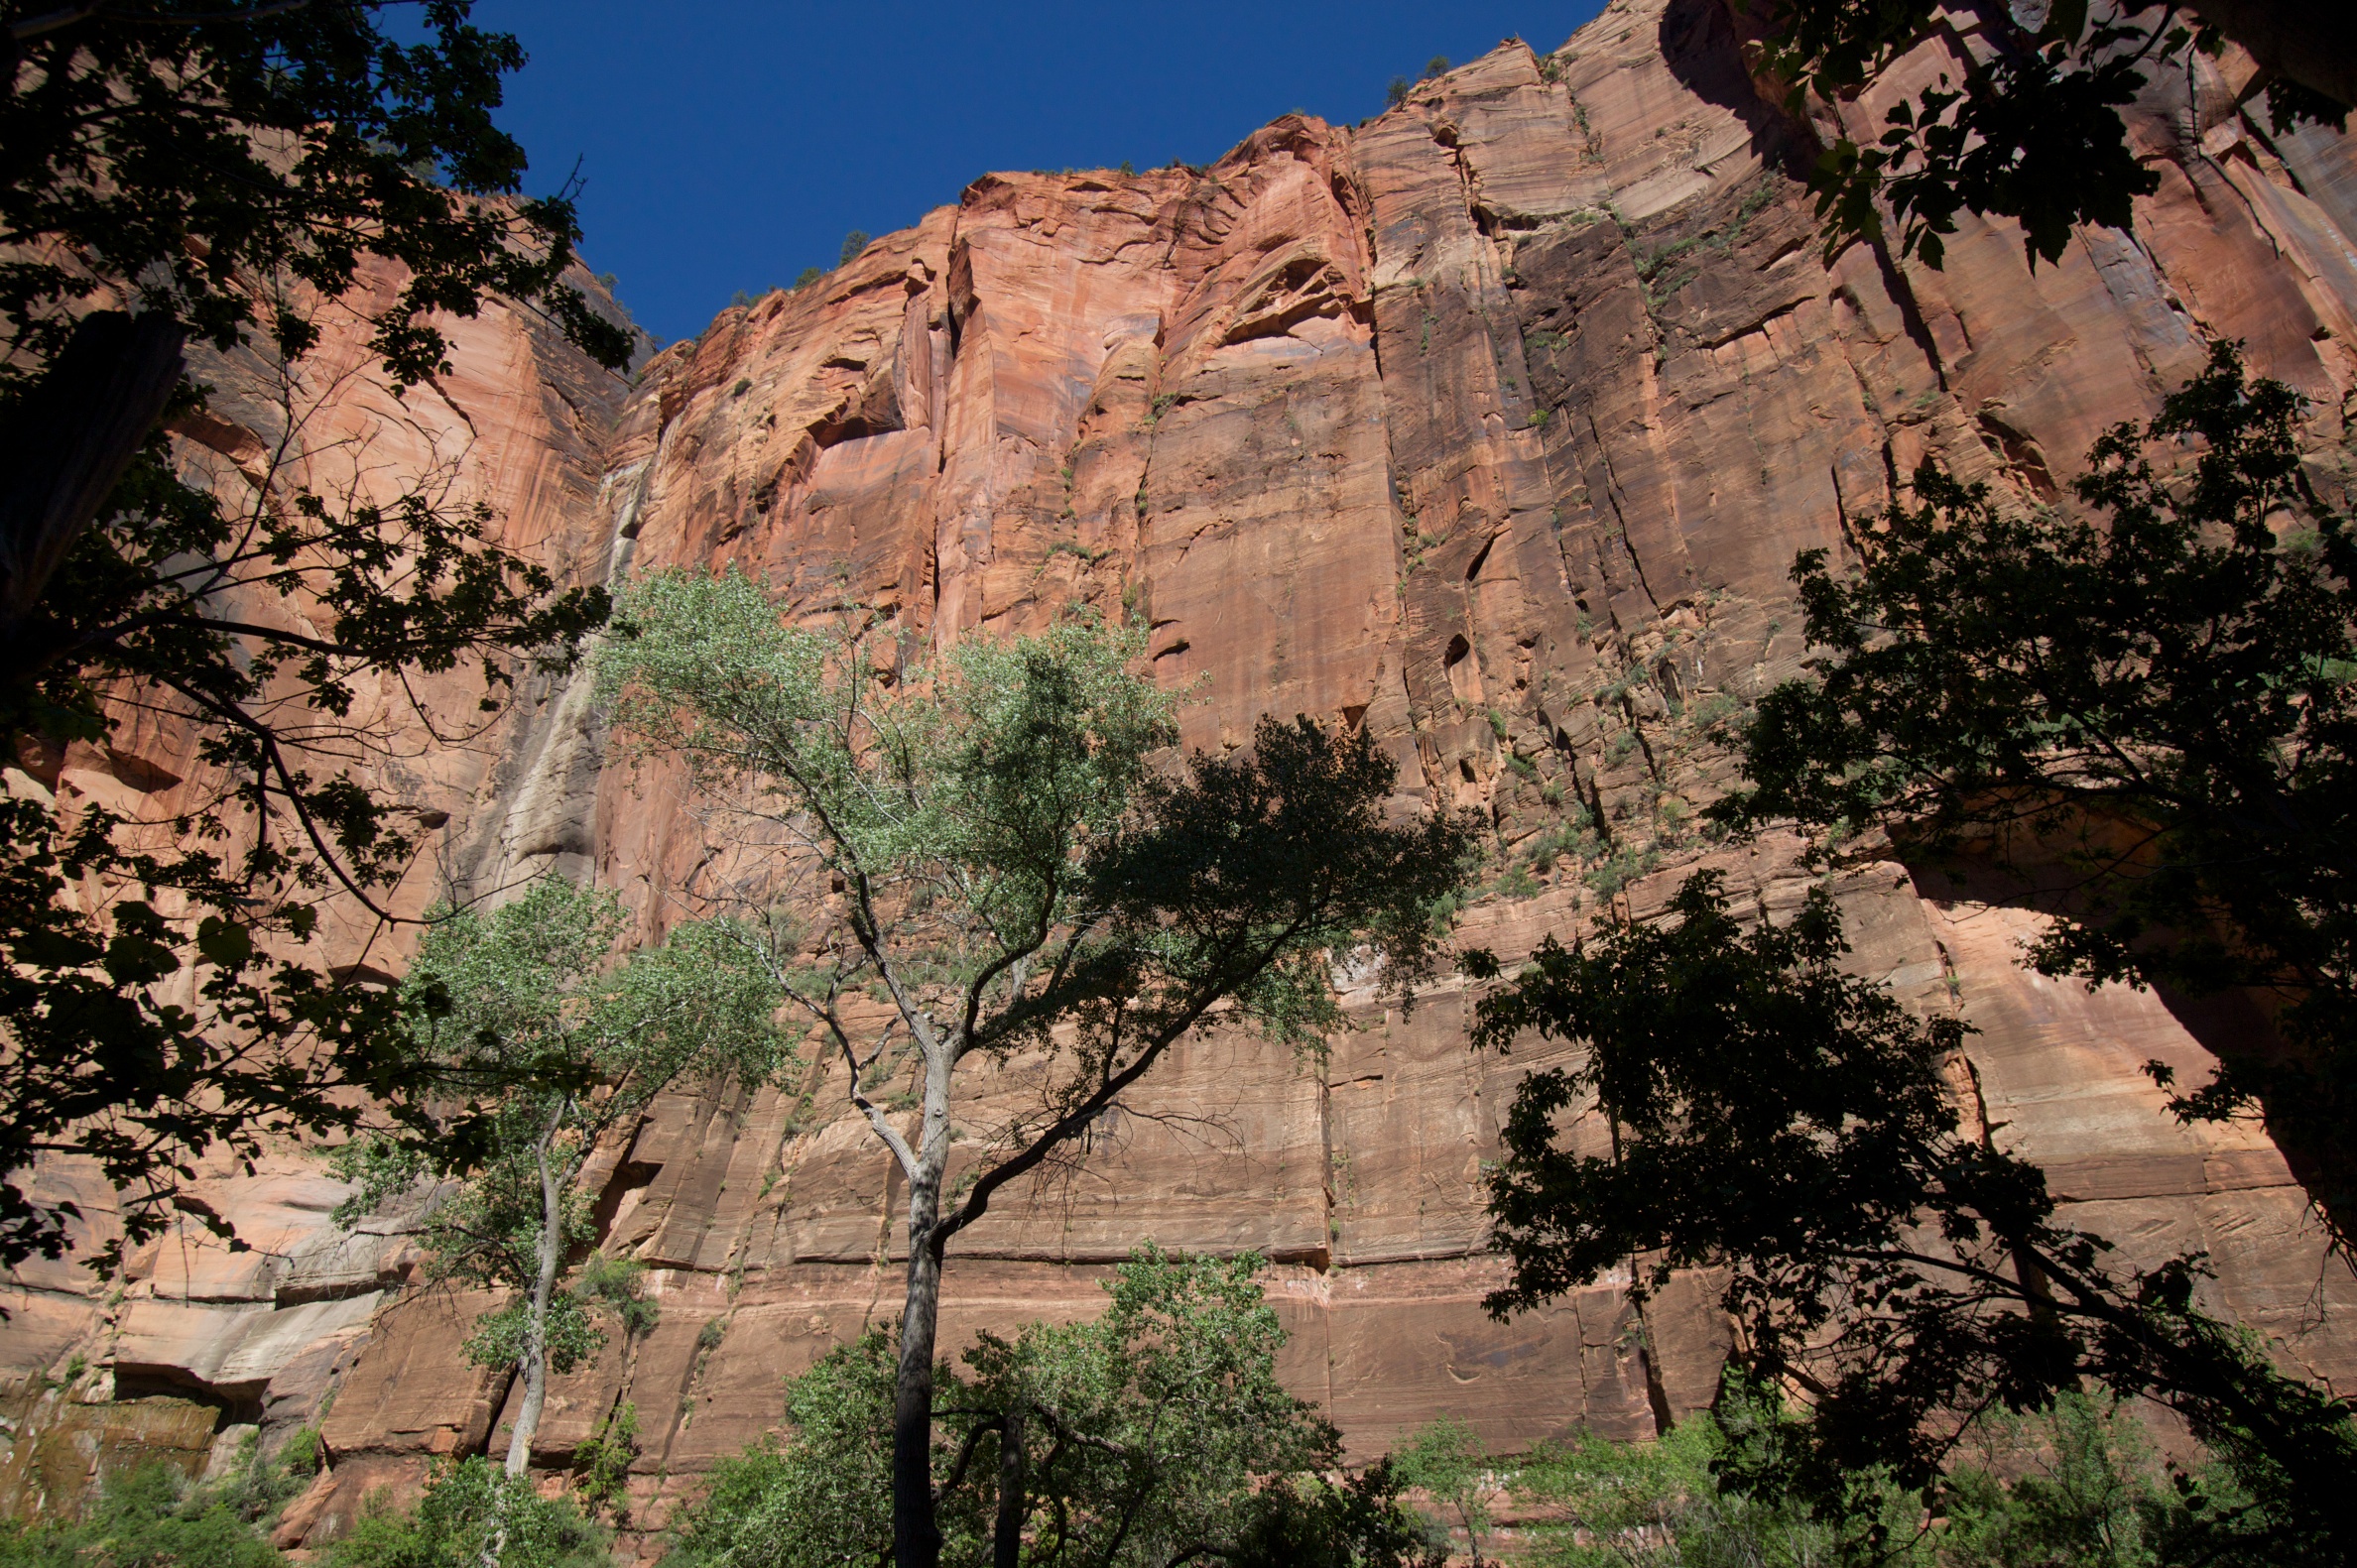
landscape, tree, nature, rock, wilderness, flower, valley, arch, park, canyon, terrain, national park, geology, utah, zion, wadi